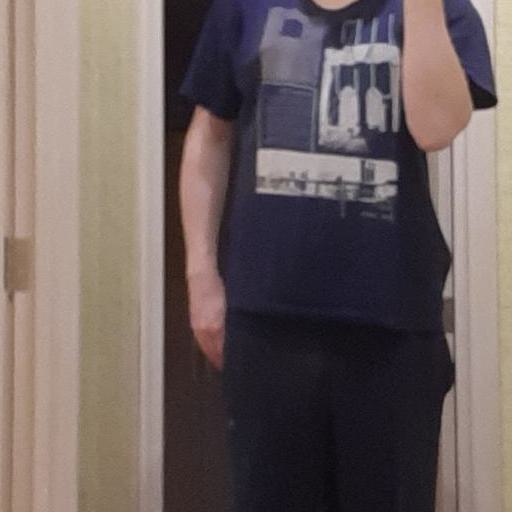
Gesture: no_gesture